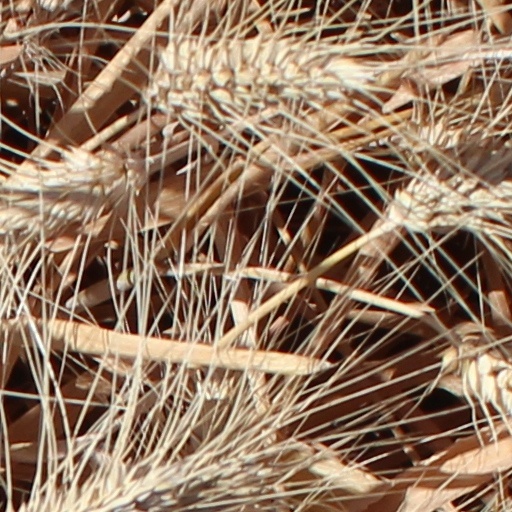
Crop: wheat